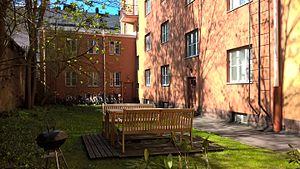
Martti Välikangas est un architecte finlandais.